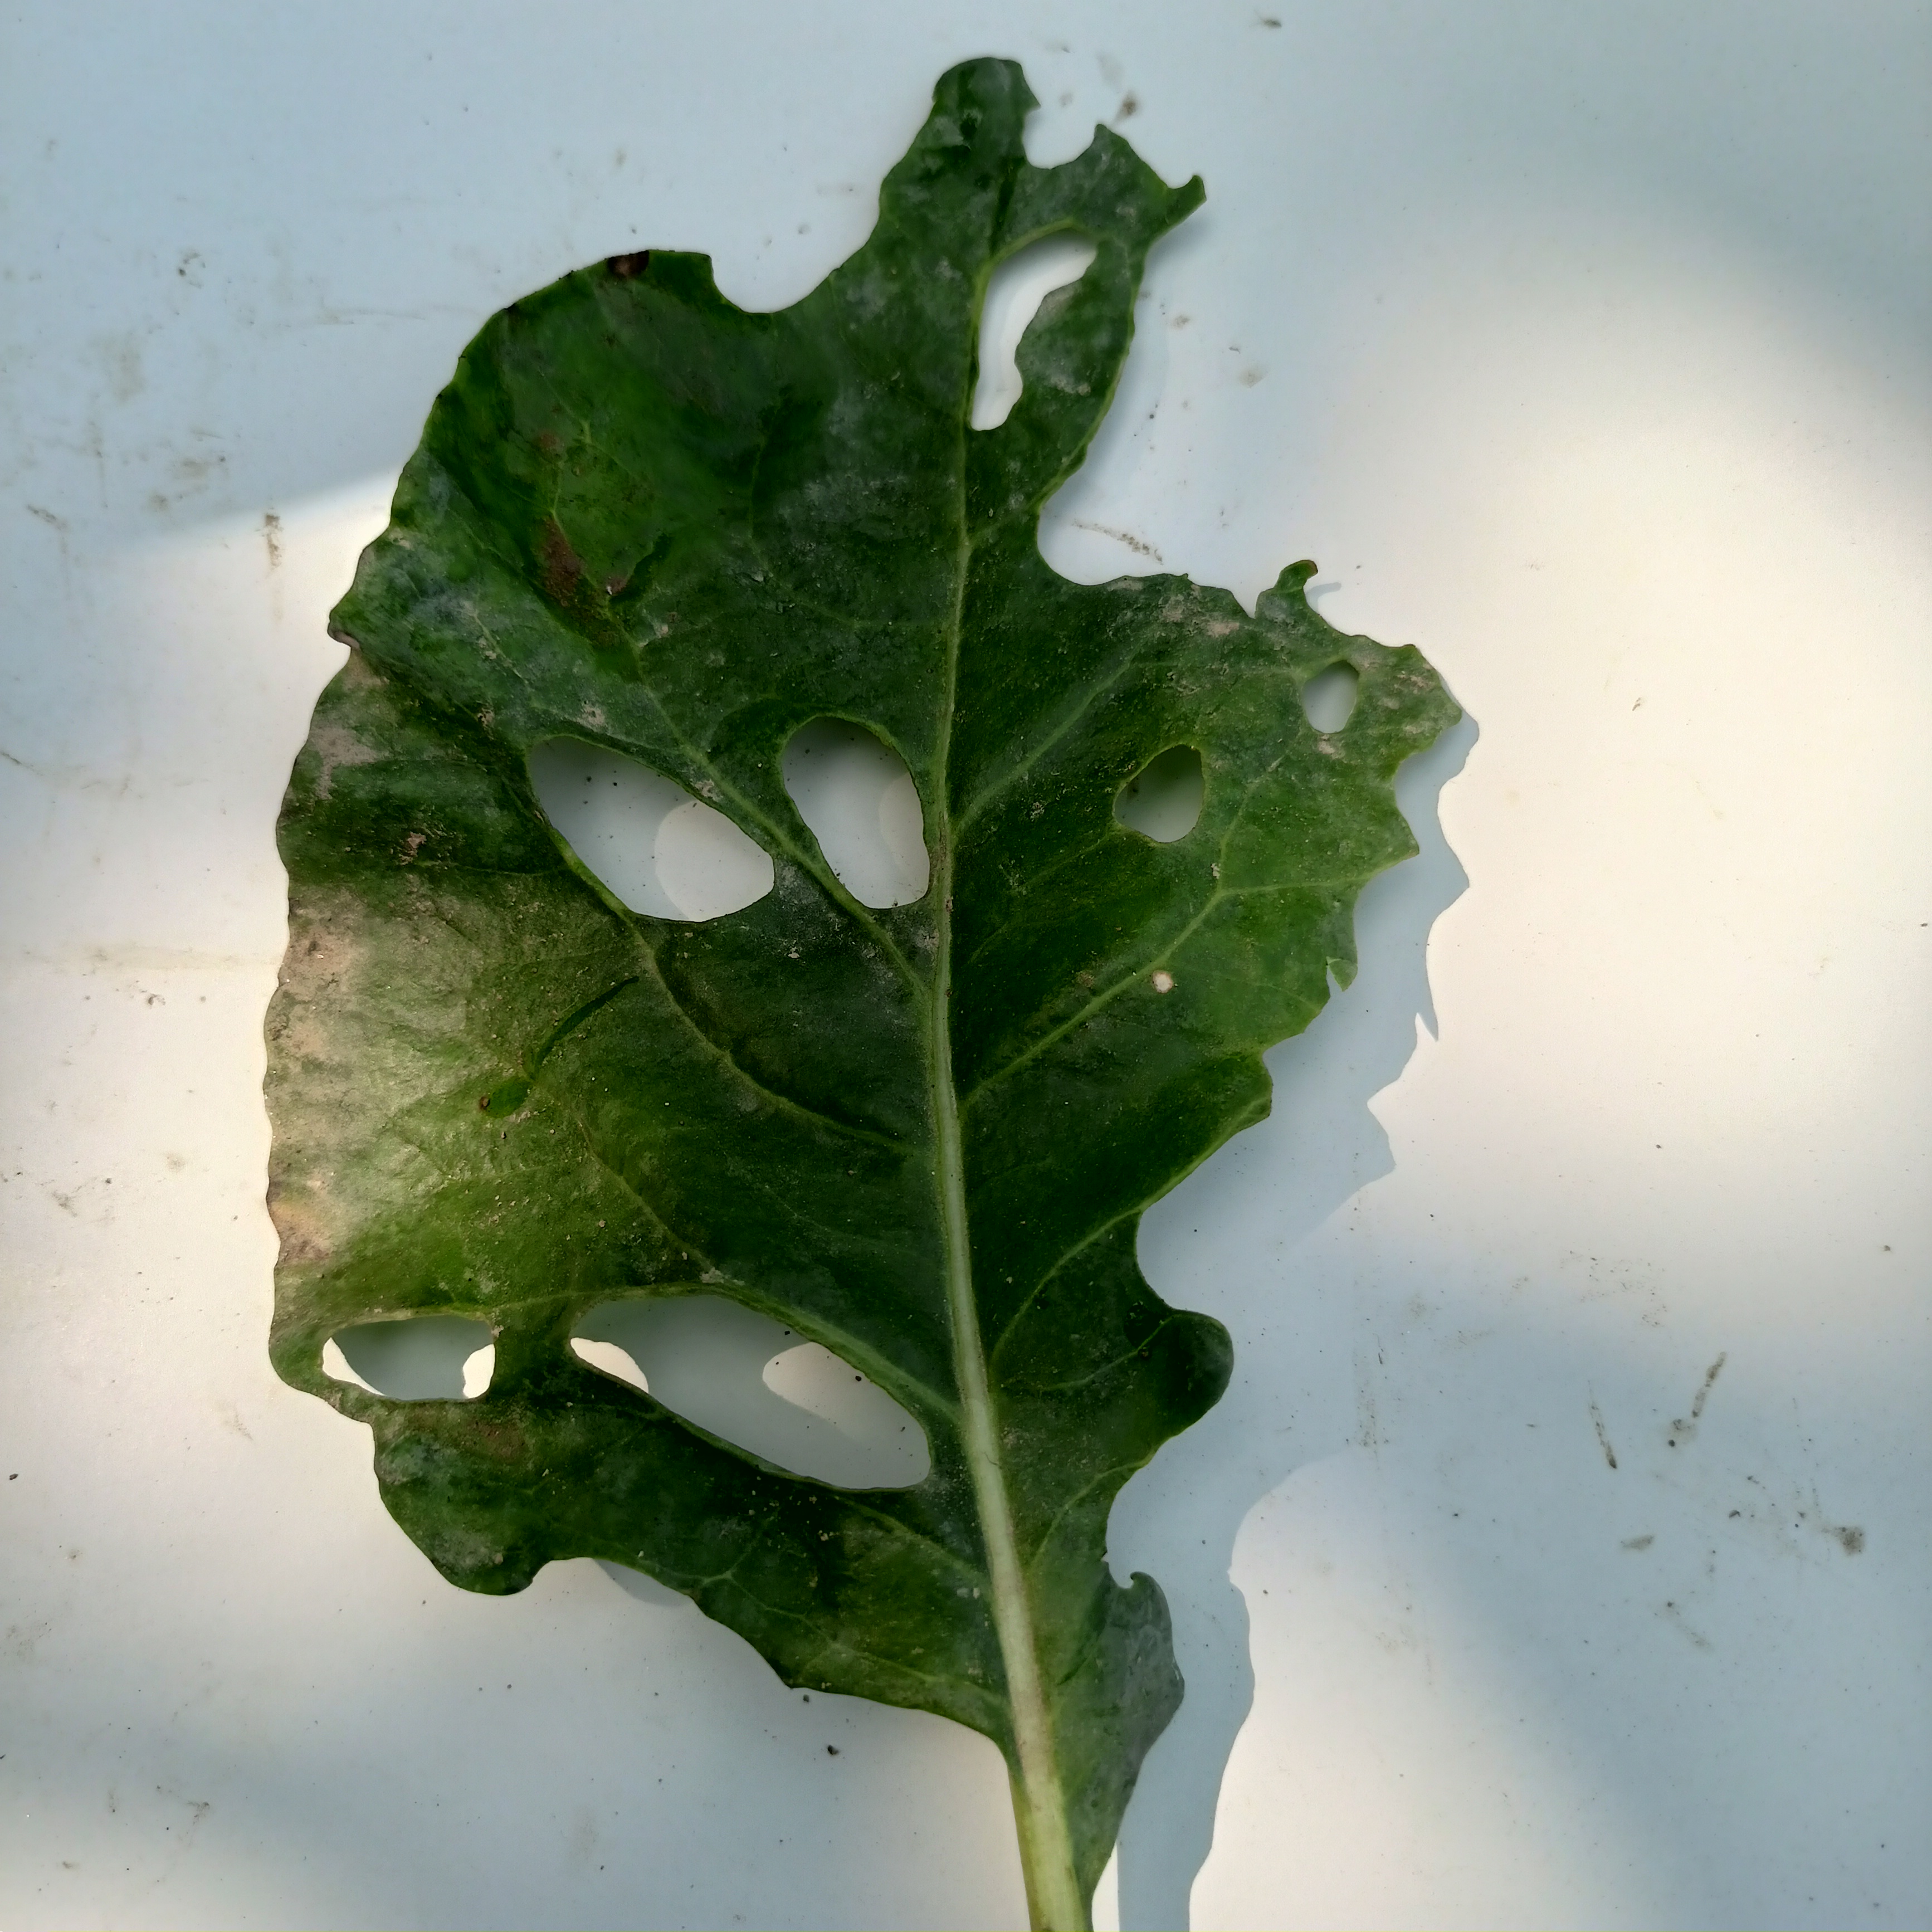
Label: Insect Hole